Carol A. Barnes

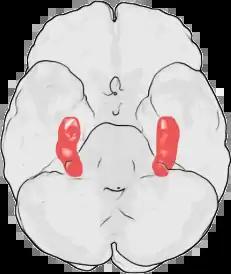
Hippocampus

Using MRI imaging techniques, Barnes and her team were able to see that in normally aged brains of rodents, the size of the hippocampus did not change. Instead, the volume of cortical grey matter did. This animal model allowed an understanding of what the brain looks like during normal human functioning. From this understanding, it was compared to brains that have been degenerated due to Alzheimer's disease (rodents do not exhibit AD). These findings demonstrate that during normal aging the hippocampus remains the same size, its function may decrease in comparison to functions of other areas of the brain.